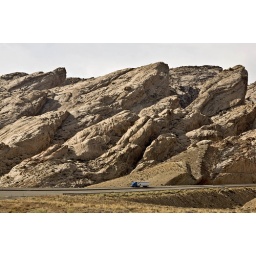
truck in mountains